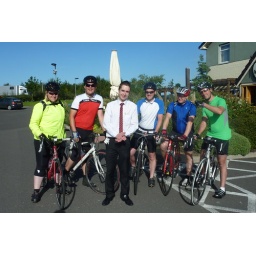
A bike ride for charity from Blackpool Tower to Eiffel Tower in Paris, via many long roads and high hills